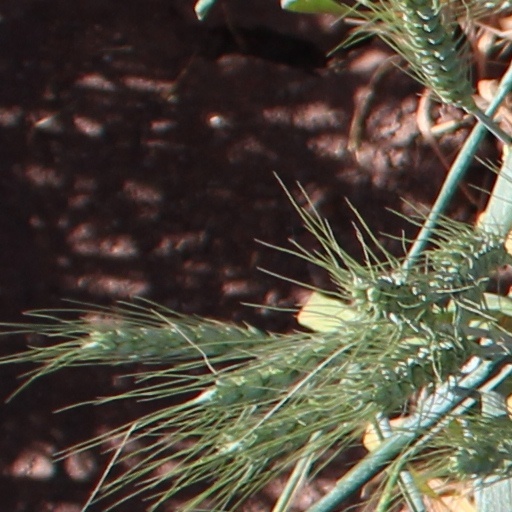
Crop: wheat